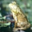
Label: frog